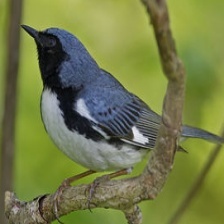
Species: BLACK THROATED WARBLER
Scientific name: SETOPHAGA CAERULESCENS